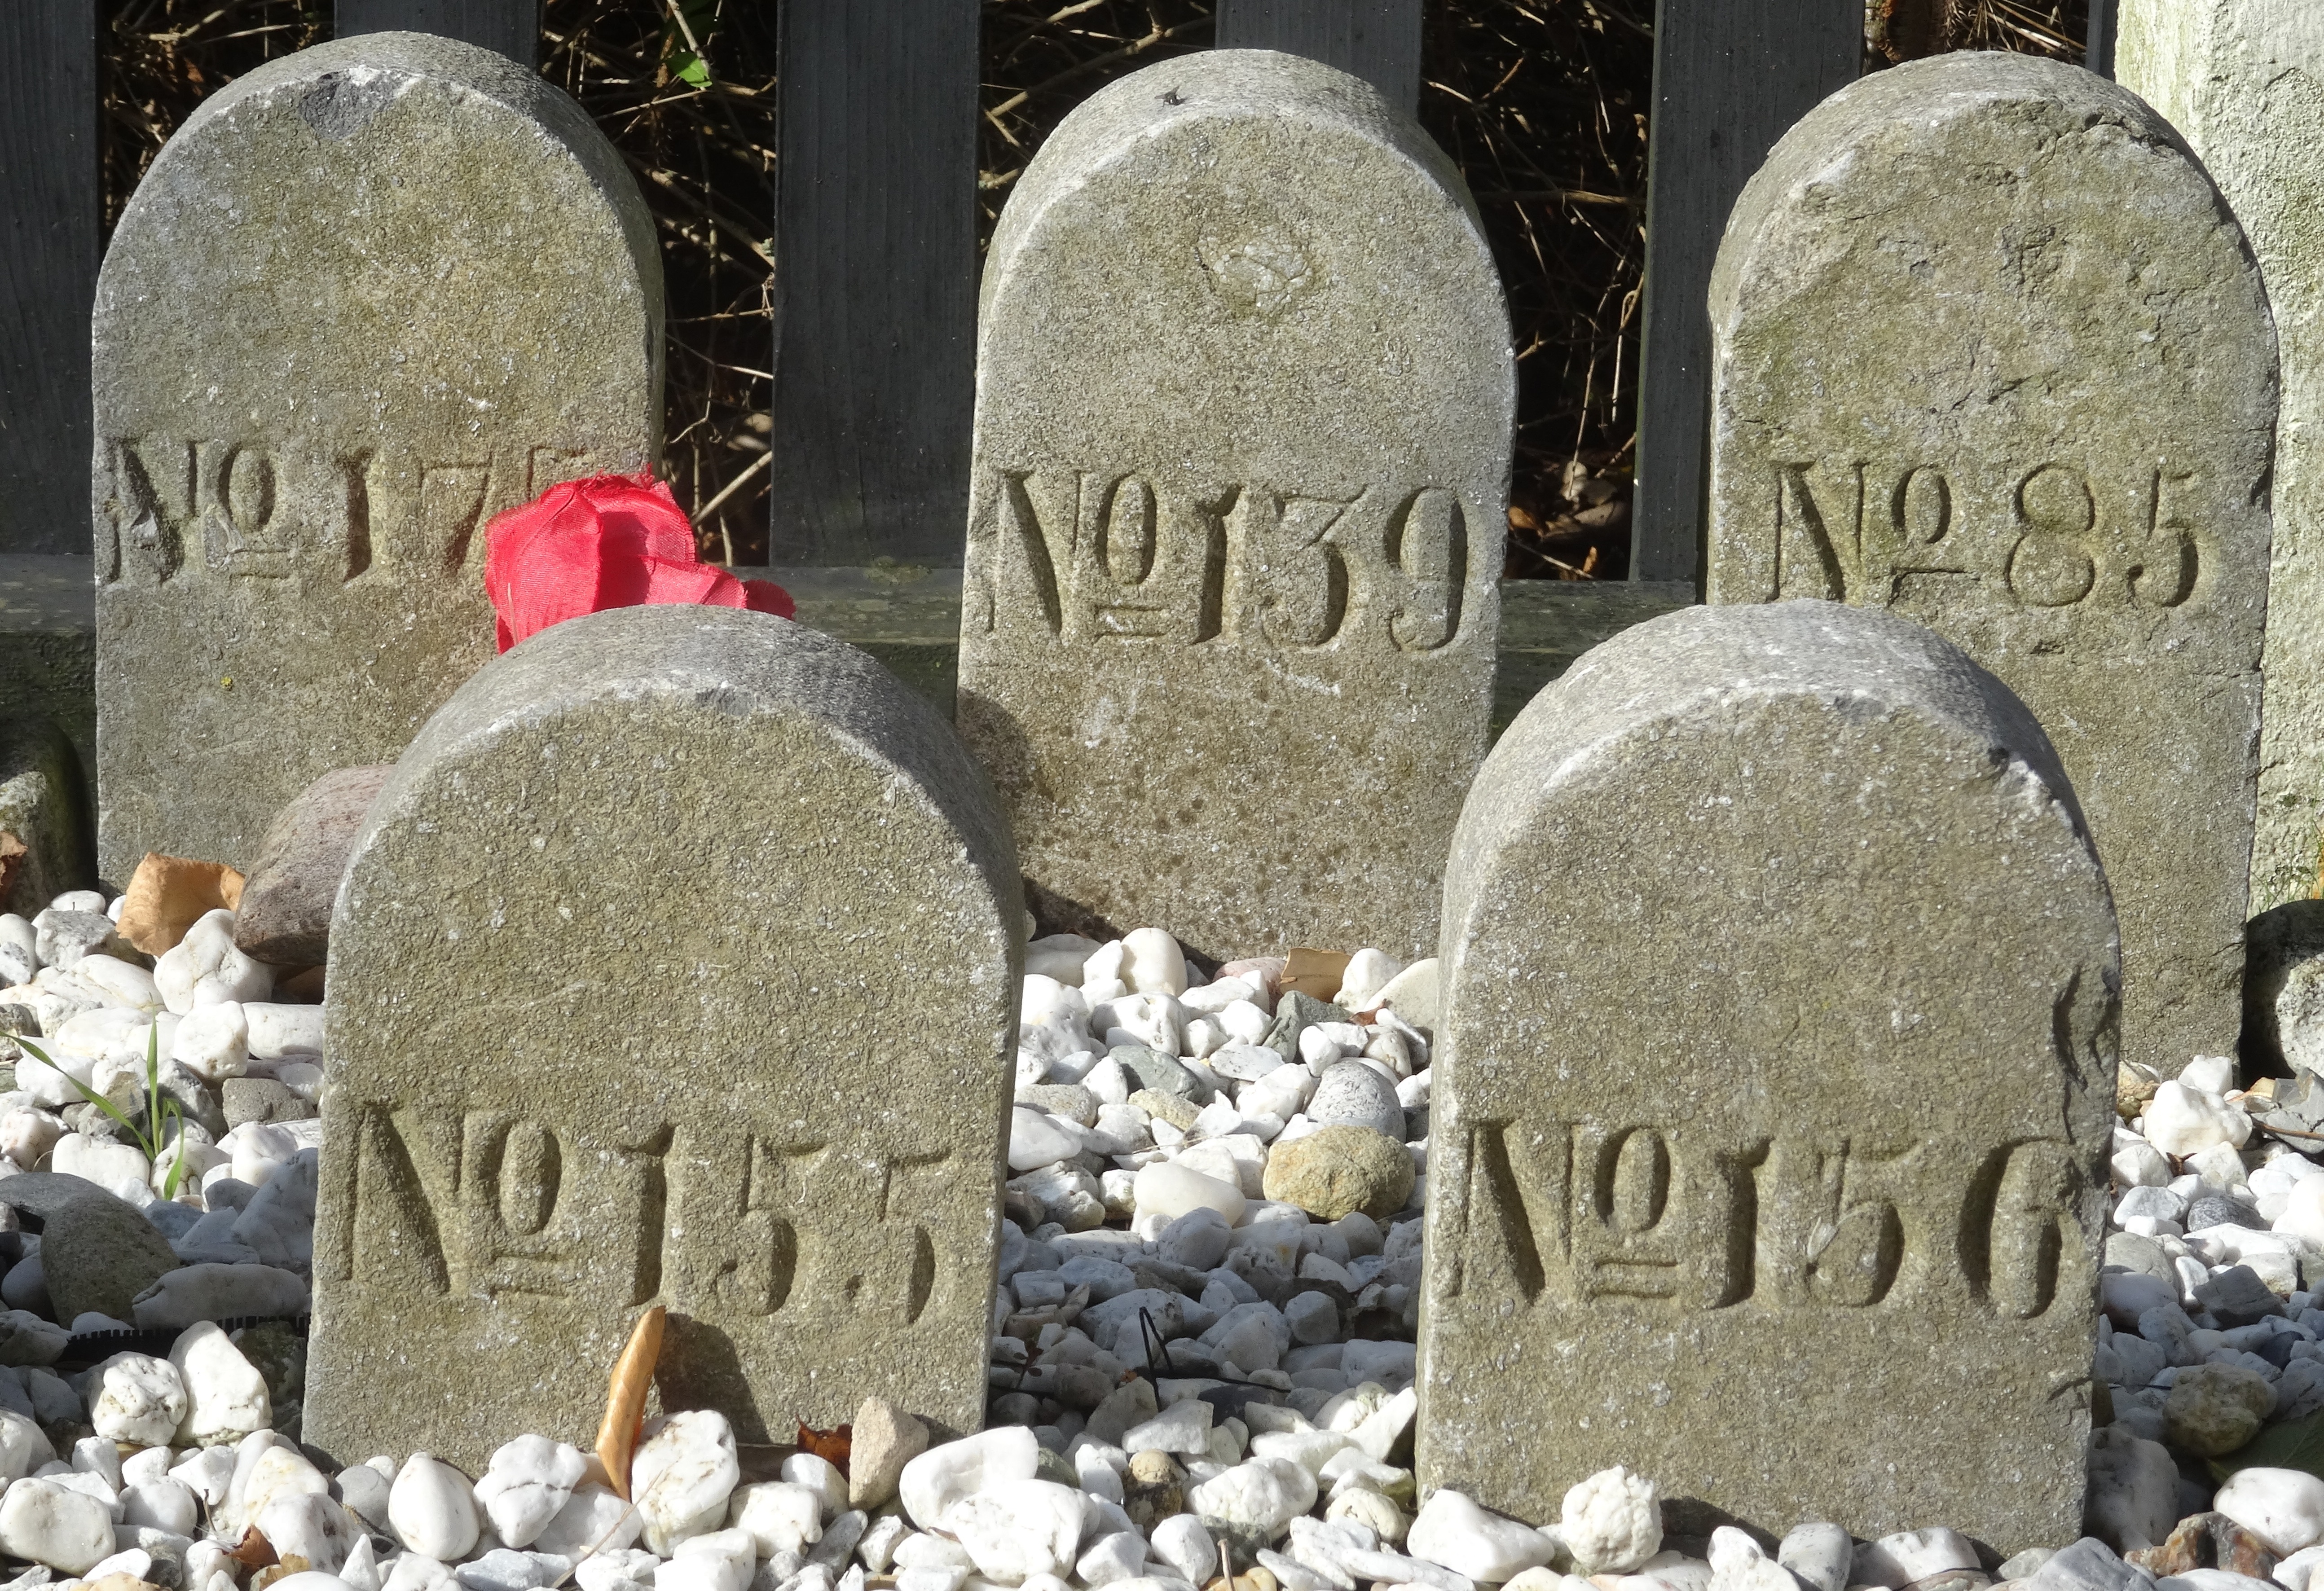
rock, architecture, atmosphere, stone, monument, statue, cemetery, grave, memorial, holland, numbers, inscription, headstone, anonymous, tomb, graves, churchyard, unknown, mourning, funeral, stele, grave stones, stone carving, old cemetery, ancient history, nameless